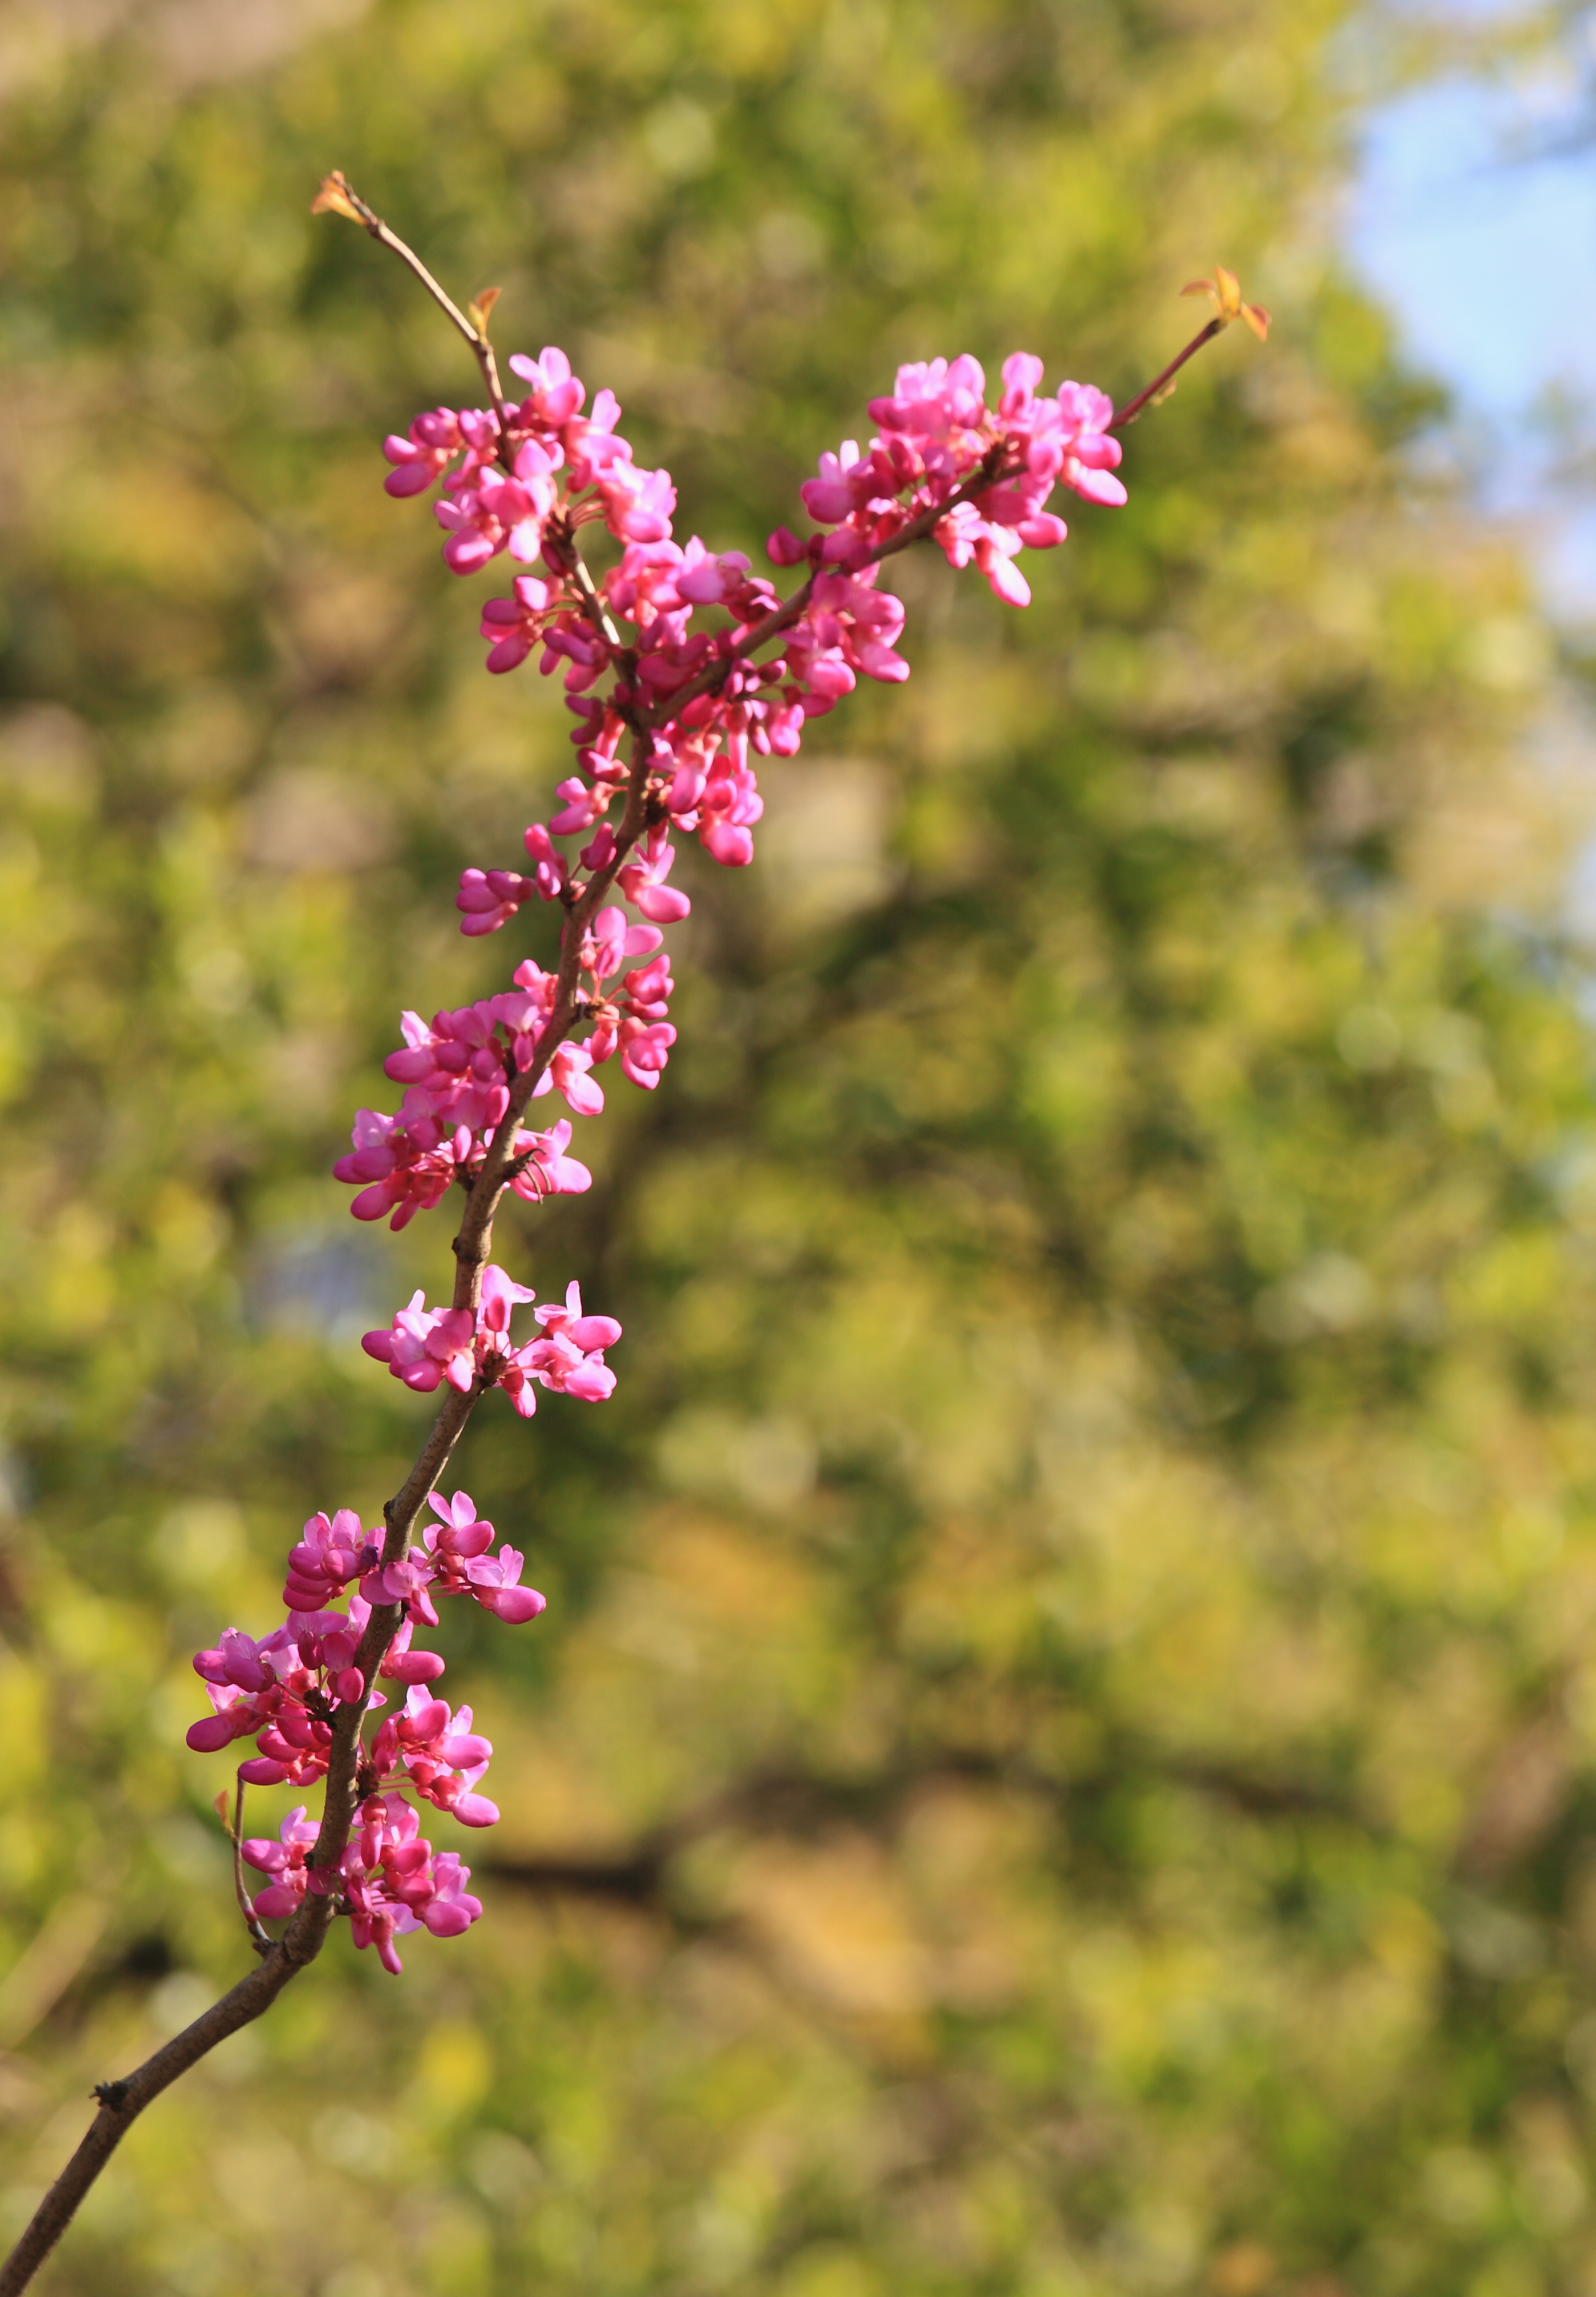
nature, branch, blossom, plant, meadow, leaf, flower, chinese, high, herb, produce, botany, flora, wildflower, shrub, 5d, hires, markii, hi, res, resolution, chinensis, macro photography, redbud, cercis, flowering plant, land plant